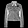
Label: Coat